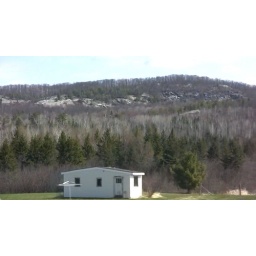
A little white house, sitting all alone in Echo Bay.